Château de Wasselonne

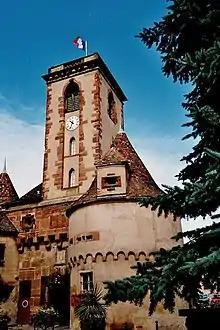
Castle Wasselonne

Château de Wasselonne is a castle in the commune of Wasselonne, in the department of Bas-Rhin, Alsace, France. Of the original medieval castle, only the entrance gate and the big artillery tower and some walls remain. It is a listed historical monument since 1932.